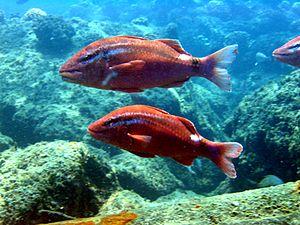
Parupeneus est un genre de poissons marins de l'ordre des Perciformes. La plupart sont dénommés « rougets » voire « rougets-barbets » pour ceux pourvus de barbilles.
Parupeneus porphyreus est une espèce de poissons marins de l'ordre des Perciformes.
Rouget est un nom vernaculaire ambigu donné en français à plusieurs espèces de poissons osseux le plus souvent méditerranéens, mais aussi d'Afrique et d'Asie.